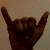
The image shows a hand gesture representing the letter 'Y' in Indian Sign Language.